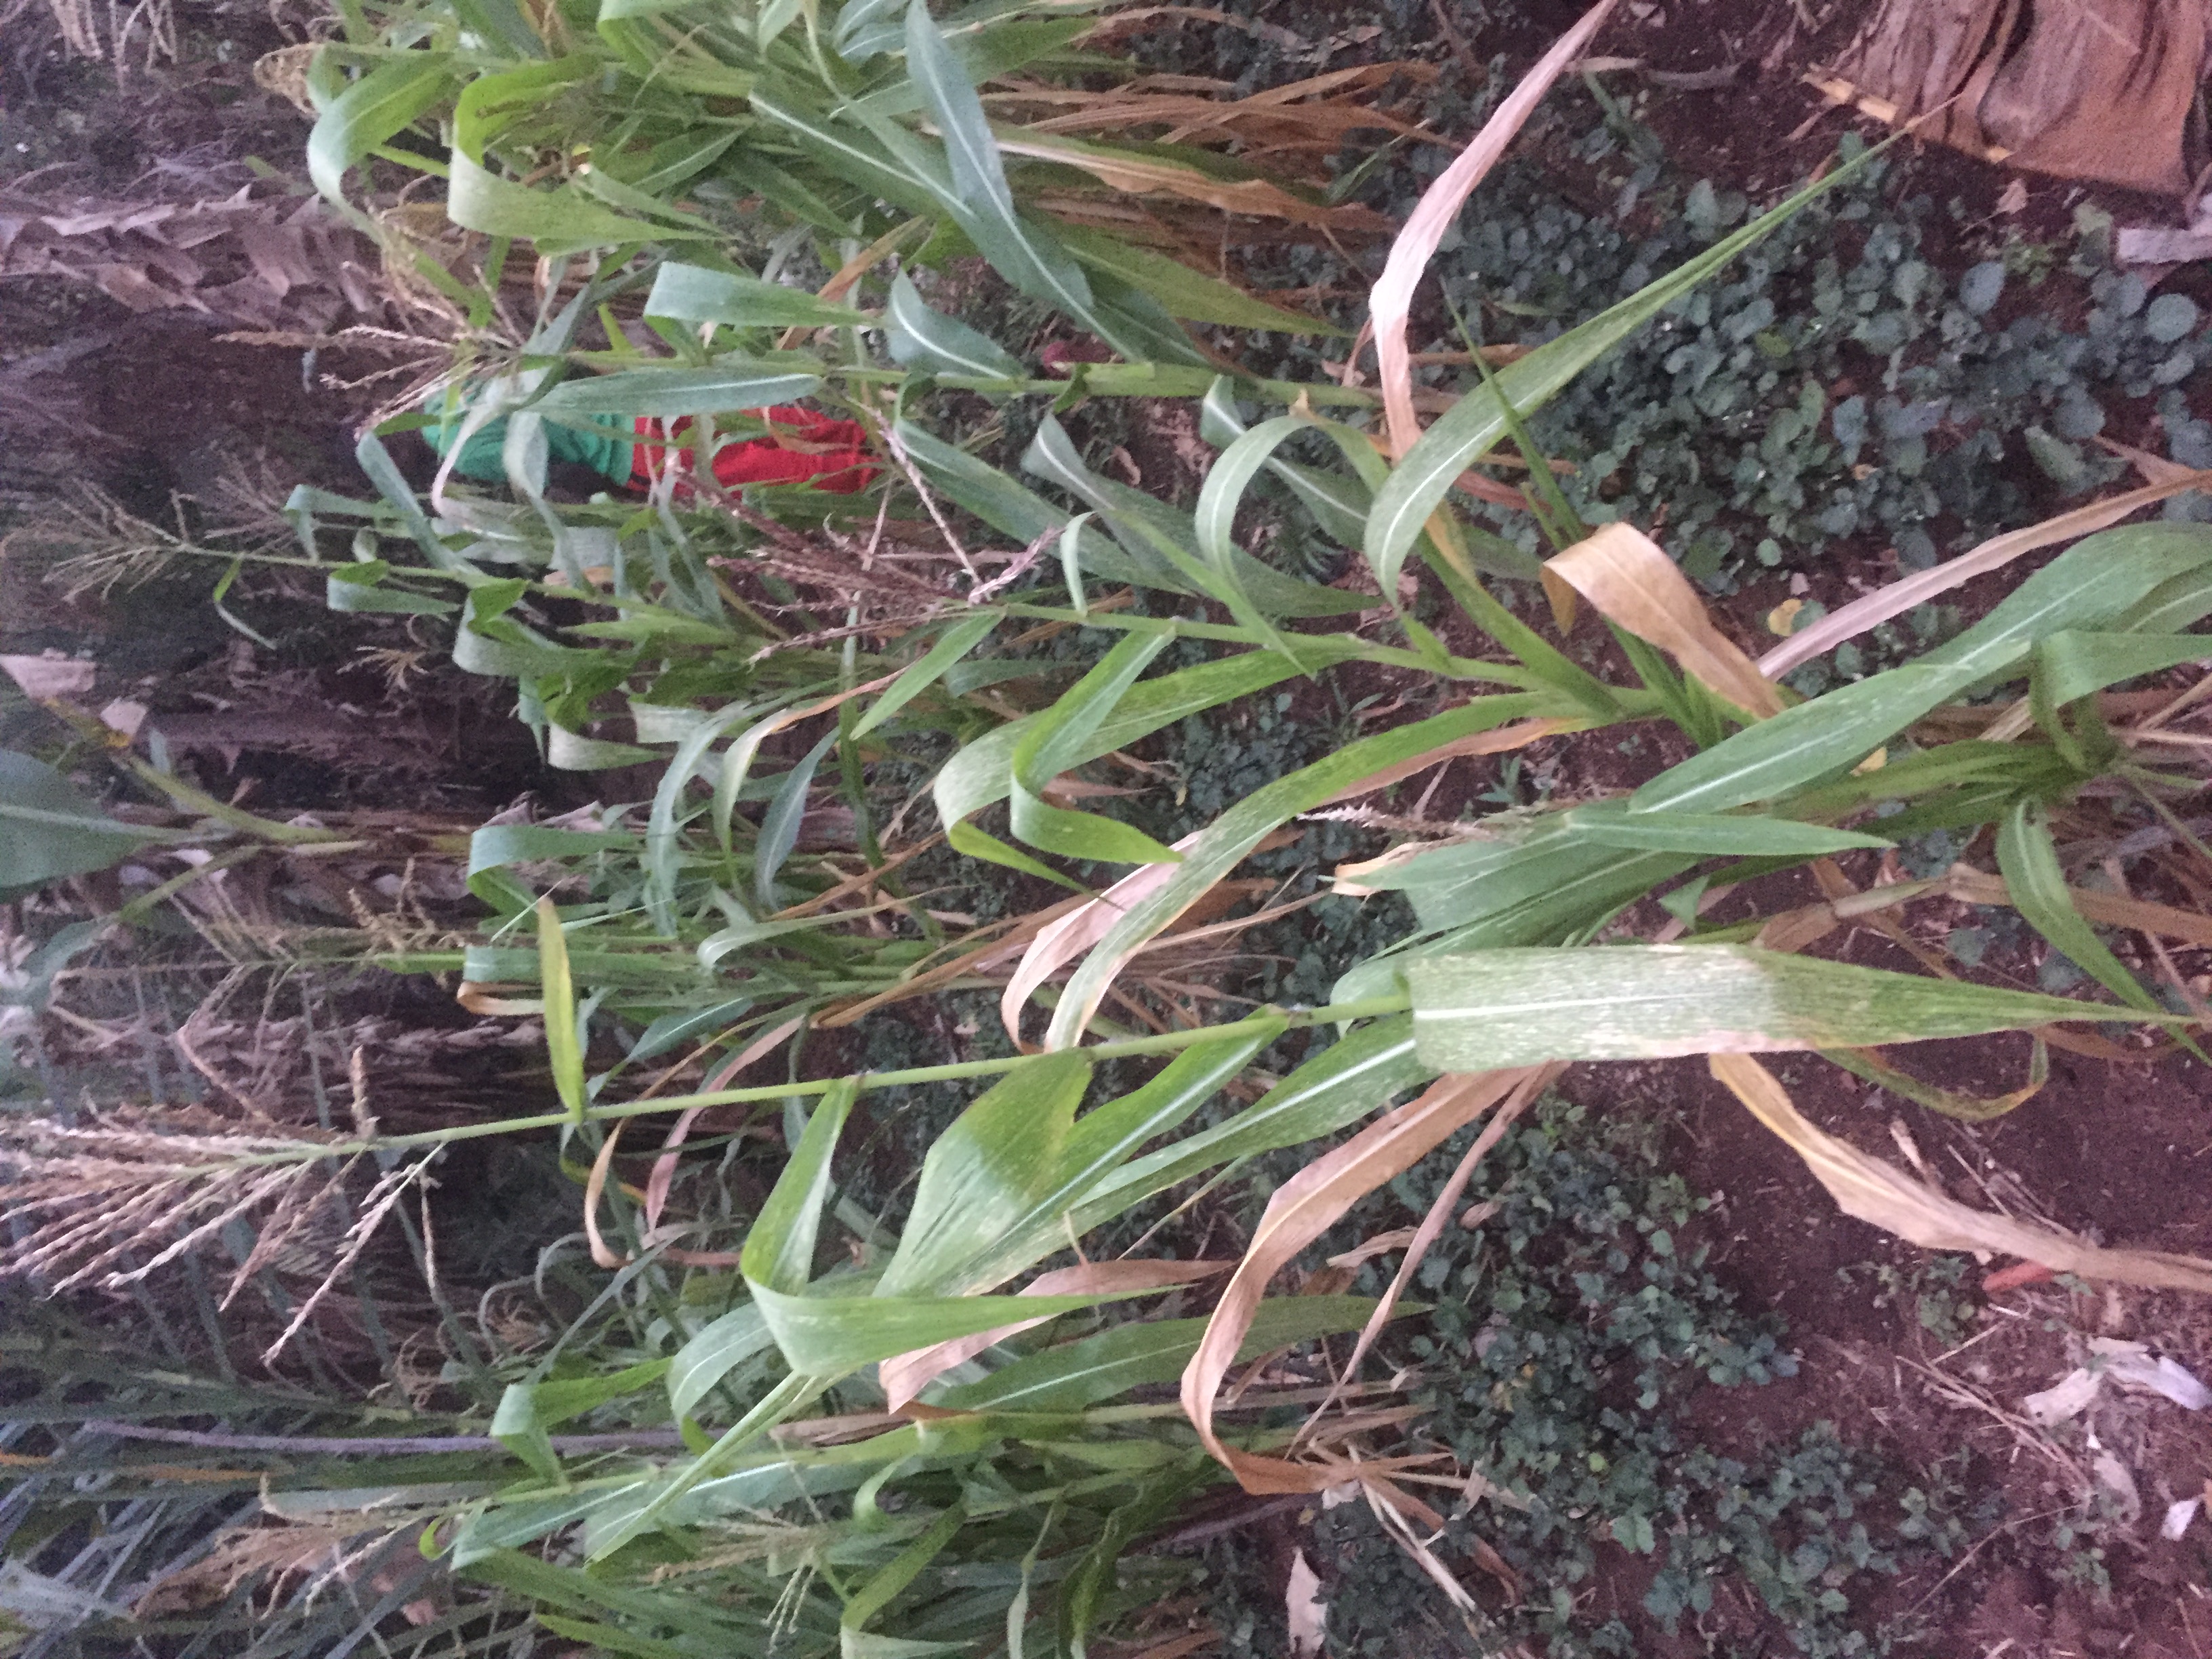
Label: helminthosporium_leaf_blight